Radichkov Peak

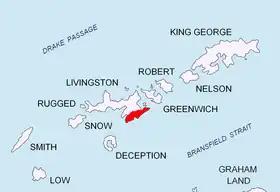
Location of Tangra Mountains on Livingston Island in the South Shetland Islands.

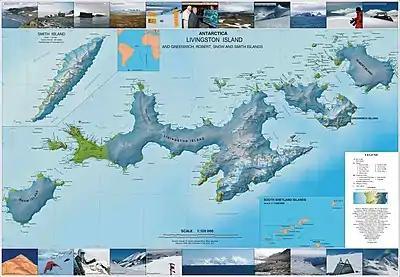
Topographic map of Livingston Island, Greenwich, Robert, Snow and Smith Islands.

Radichkov Peak rises to 500 m in Levski Ridge, Tangra Mountains, eastern Livingston Island in the South Shetland Islands, Antarctica. The peak overlooks Srebarna Glacier to the southwest and Magura Glacier to the northeast and has steep and ice-free eastern slopes. An offshoot extending 900 m in south direction ends up in Kalofer Peak, forming M'Kean Point to the southeast.